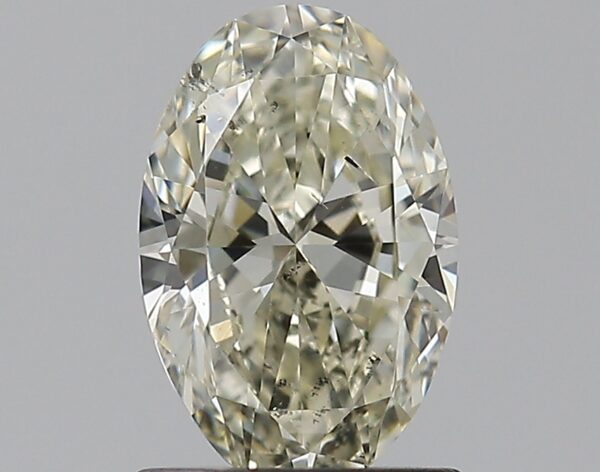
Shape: oval
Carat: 0.95
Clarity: SI2
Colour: M
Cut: EX
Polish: EX
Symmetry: VG
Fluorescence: ST
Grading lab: GIA
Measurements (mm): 8.14 x 5.39 x 3.19